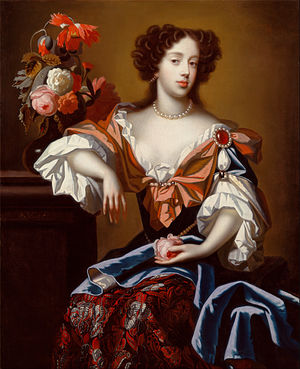
Maria af Modena
Portræt af Simon Pietersz Verelst, 1680
Maria af Modena var dronning af England, Skotland og Irland som den anden hustru til Jakob 2. og 7. Maria, en hengiven katolik, giftede sig med enkemanden Jakob, som på det tidspunkt var yngre bror til Karl 2. og dennes arving under forudsætning af Karl ikke fik nogen legitime børn. Hun var uinteresseret i politik og hengiven til Jakob og deres børn, hvoraf to overlevede til voksen alder: Jakobitternes prætendent til tronerne, Jakob Frans Edvard og Louisa Maria Teresa.